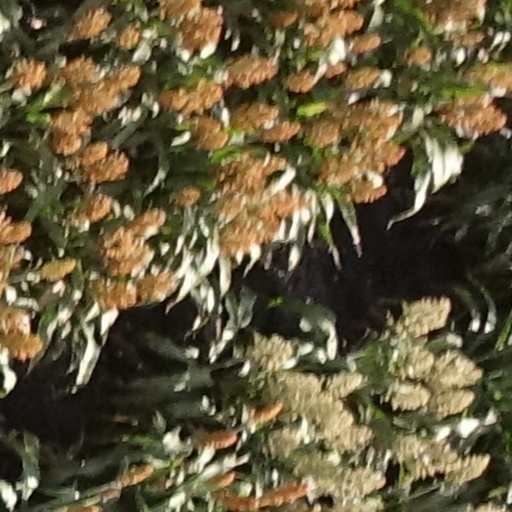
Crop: sorghum